Zsolnay

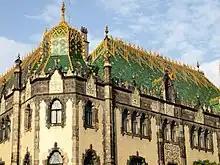
Roof of Museum of Applied Arts (Budapest)

Pyrogranite refers to a type of ornamental ceramics that were developed by Zsolnay and placed in production by 1886. Fired at high temperature, this durable material remains acid and frost-resistant making it suitable for use as roof tiles, indoor and outdoor decorative ceramics, and fireplaces. Architects that used the material in their buildings include Miklós Ybl, Ödön Lechner, Béla Lajta, Samu Pecz, and Imre Steindl. It can be seen in buildings such as Matthias Church, the Hungarian Parliament Building, the Museum of Applied Art, the Geological Institute, the Kőbánya Church, the Gellért Baths (all these buildings are in Budapest), the Párizsi Udvar Hotel, Four Season Hotel (in Budapest), the Castle Garden Bazaar, the ELTE University, the Budapest Technical University, the Central Market Hall, the Town Hall in Kecskemét and many beautiful buildings across Hungary, like the Post Office Palace, in Pécs.